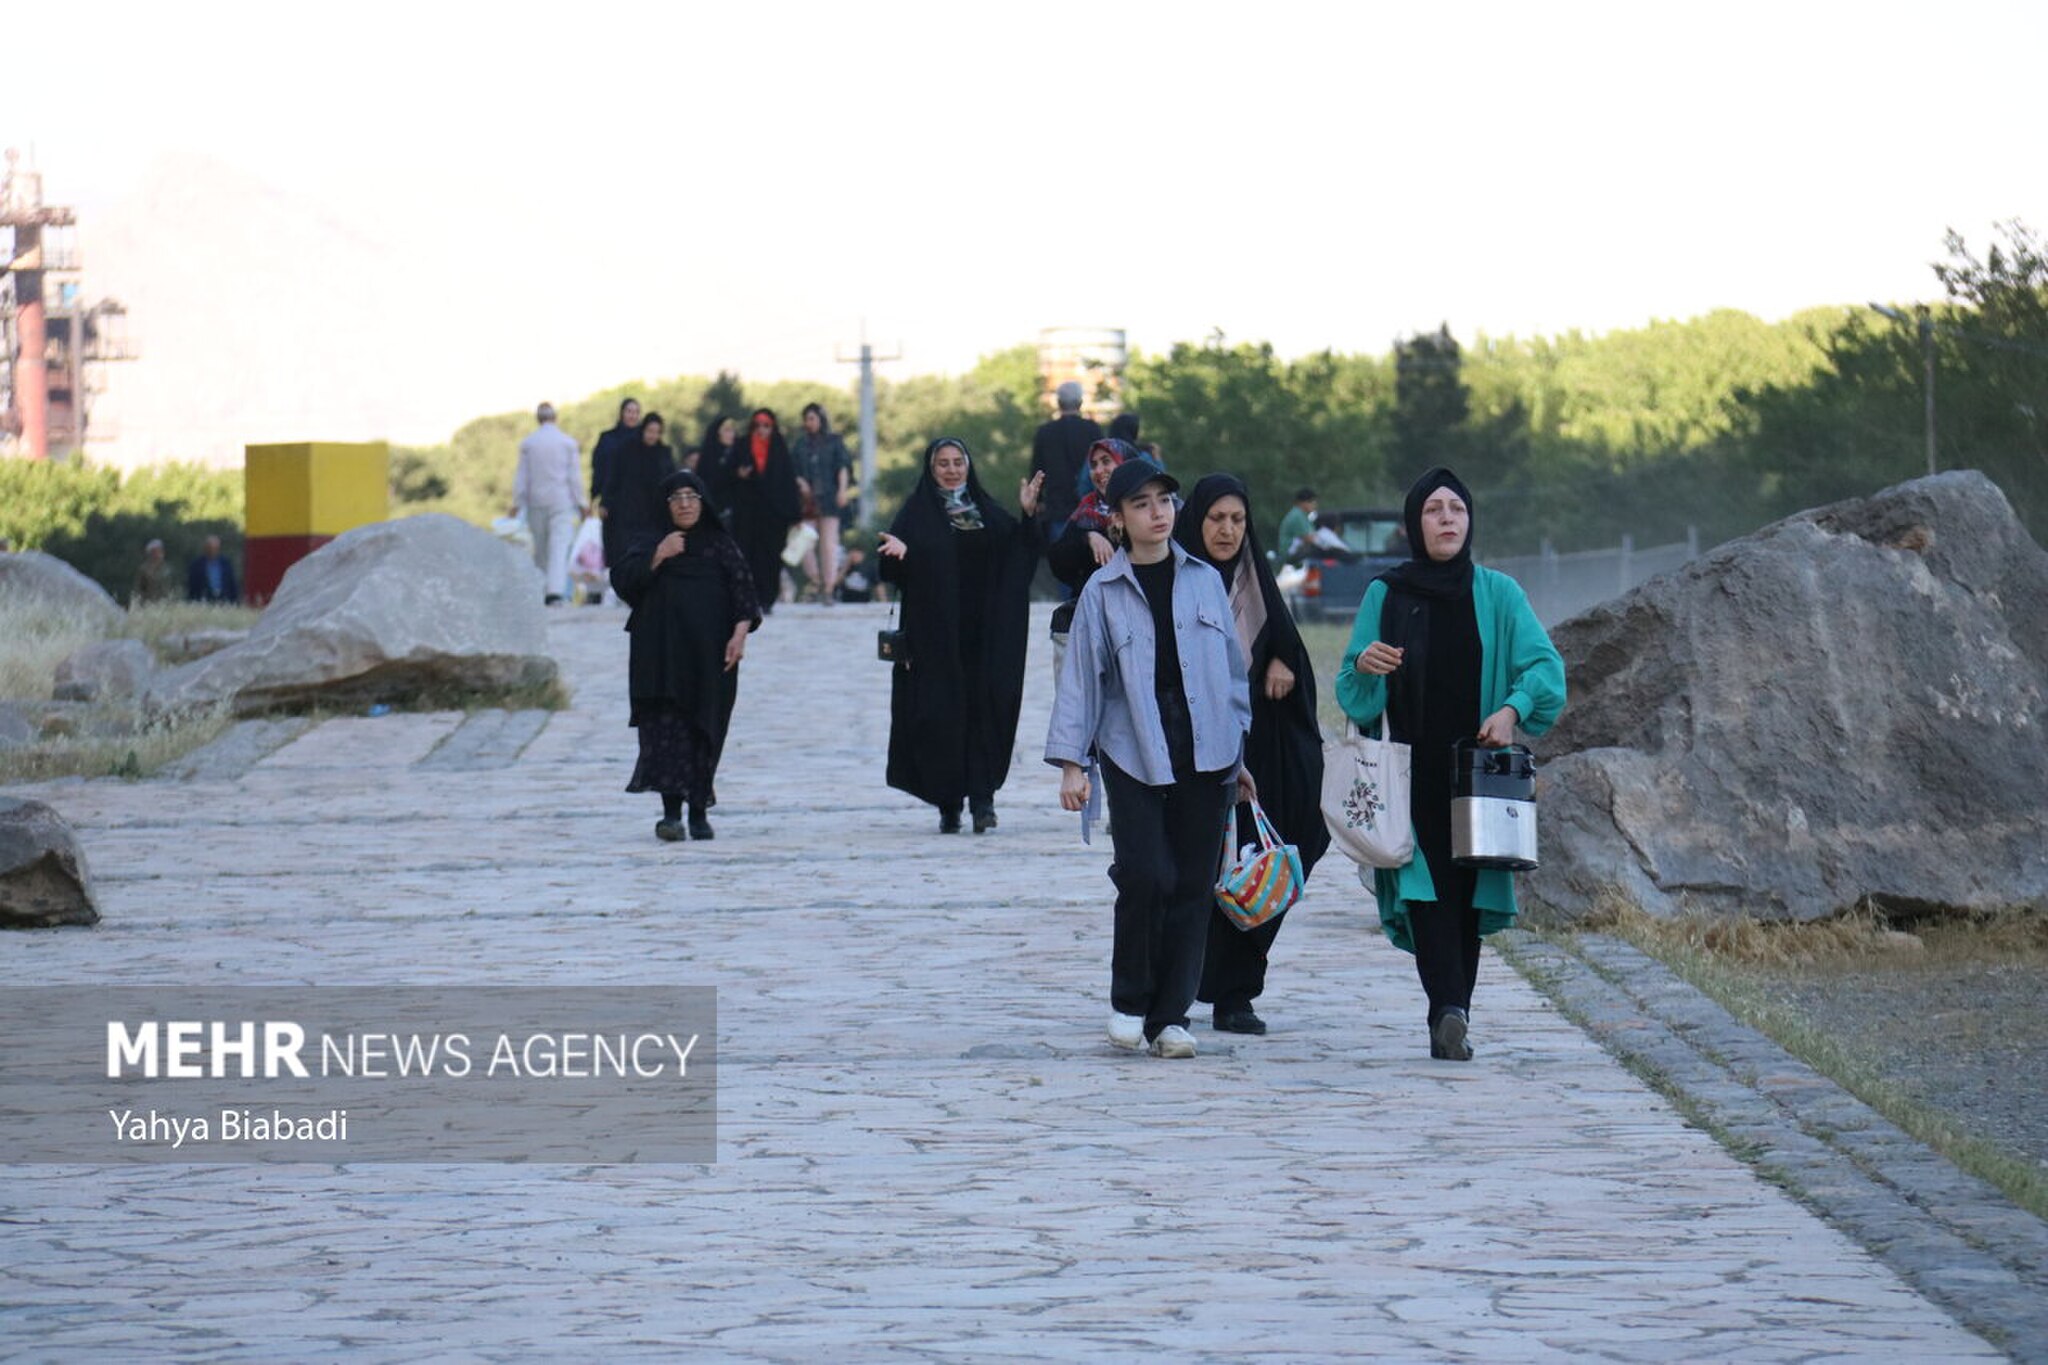
Title: Bisotun World Heritage Site (2025) 2 Mehr
Description: The Bisotun complex is located 30 kilometers northeast of Kermanshah and contains a large number of historical monuments such as the statue of Hercules, the relief of Mehrdad II, Farhad Tarash, and others. Due to the existence of historical monuments that date back to about four thousand years ago and continue until a few hundred years ago, Bisotun is considered a treasure of historical monuments of Iran, 28 of which have been registered as national monuments of Iran so far and host many tourists and travelers every year
Date: Published on 10 May 2025 - 09:10
Categories: Behistun Inscription, PD-old-100-expired, CC-PD-Mark, Photos from Mehrnews.com, Photos by Yahya Biabadi for Mehr News Agency